Wine tourism

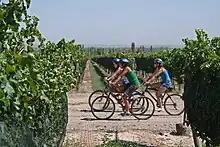
Cycling through vineyards in Mendoza, Argentina

Enotourism is a relatively new form of tourism. Its history varies greatly from region to region, but in places such as the Napa Valley AVA and Wine Country, it saw heavy growth once a concerted marketing effort was implemented in 1975 that was given a further boost by the 1976 Judgment of Paris.